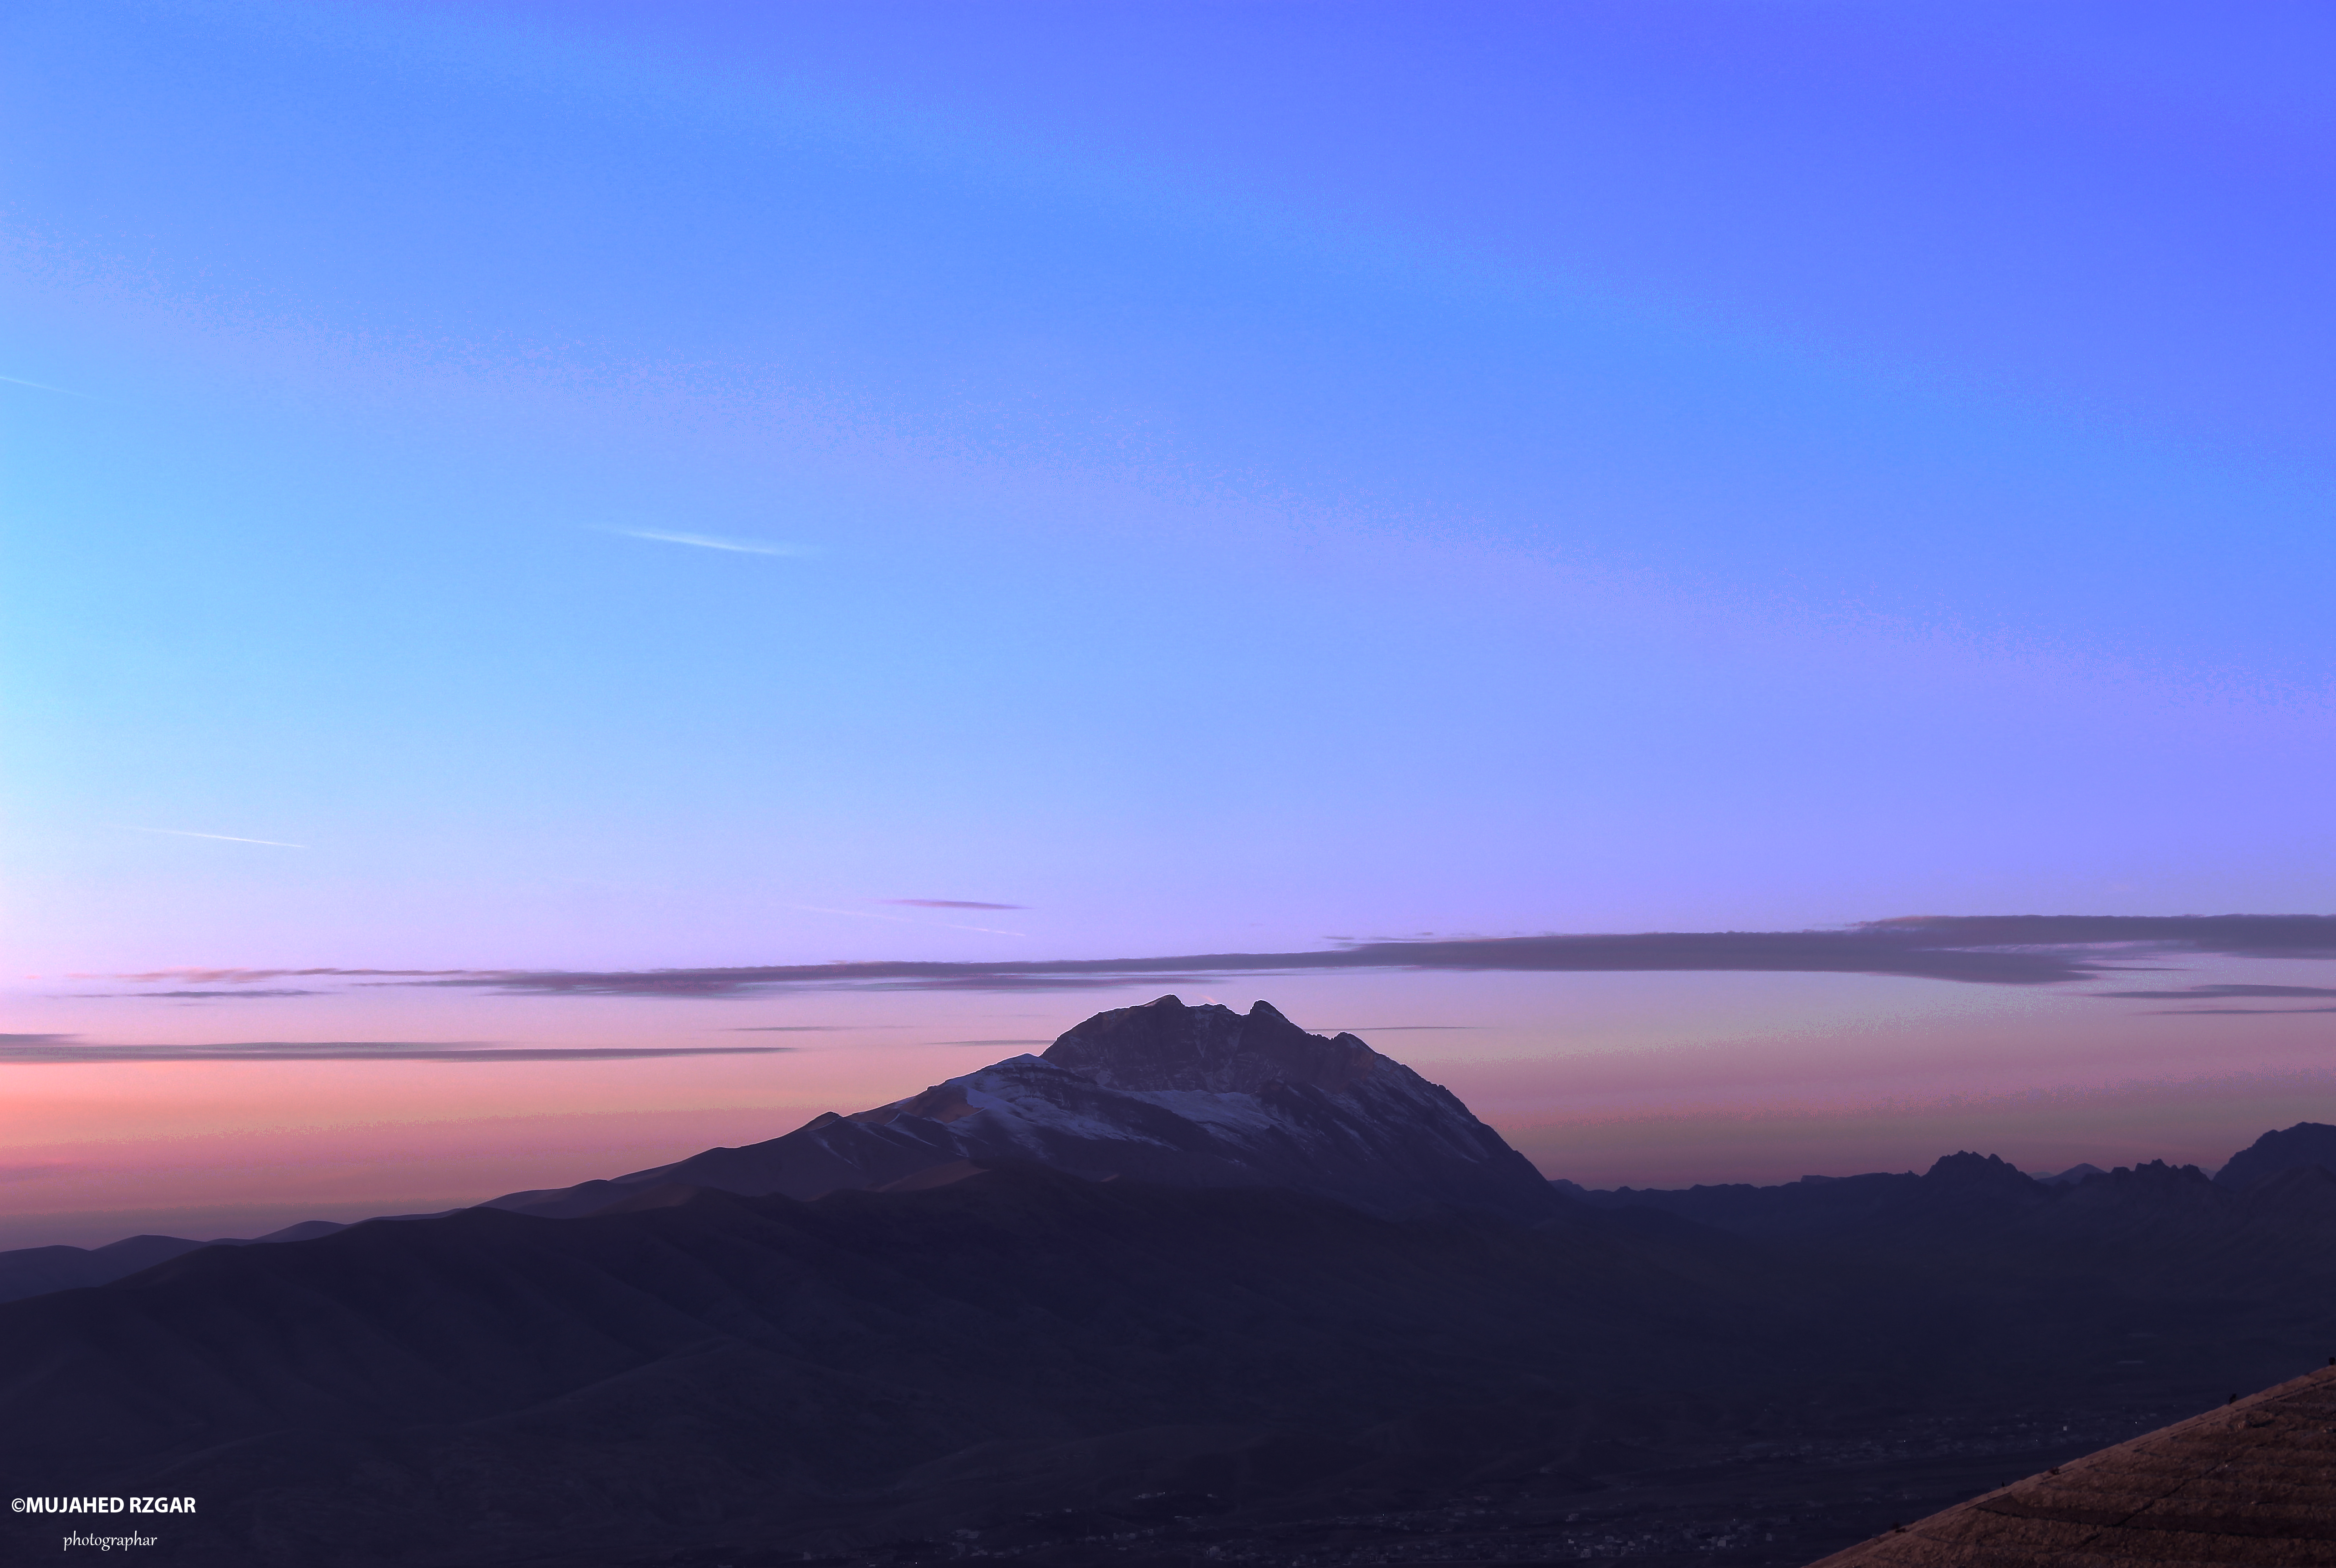
canon, camera, 600d, photo, landscape, mountain, sky, horizon, dawn, afterglow, atmosphere, highland, morning, sunrise, atmosphere of earth, dusk, cloud, mountain range, calm, fell, plateau, evening, hill, ecoregion, sunset, plain, computer wallpaper, mount scenery, red sky at morning, cumulus